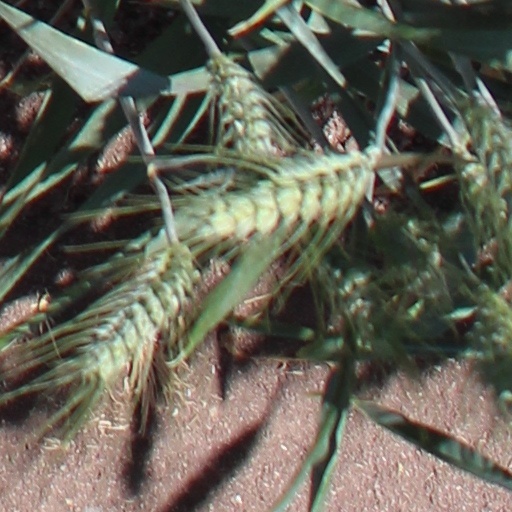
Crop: wheat